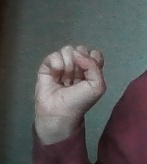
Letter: saad